Epoch (Top Cow)

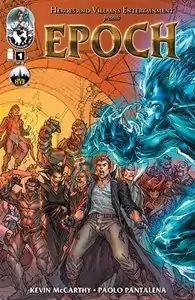
Cover of "Epoch" issue #1

Epoch is a joint comic book venture of Top Cow Productions and Heroes and Villains Entertainment.